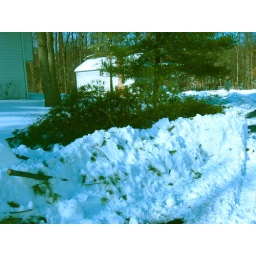
A portion of the pine tree that was toppled by yesterday's blizzard.